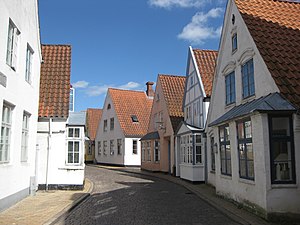
Aabenraa / Galleri
Slotsgade i Aabenraa.
Aabenraa eller Åbenrå er en by i det sydøstlige Sønderjylland med 16.352 indbyggere. Byen ligger i Aabenraa Kommune og hører til Region Syddanmark. Aabenraa er først og fremmest kendt for at have Sønderjyllands største havn med en betydelig skibsfart og havneindustri. Dybden gør havnen til Danmarks tredjedybeste og ubetinget den vigtigste i det sønderjyske område.